Roldano Lupi

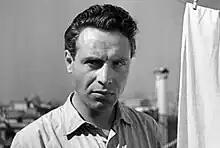
Lupi in "The Testimony" (1946)

Roldano Squassoni, known professionally as Roldano Lupi (8 February 1909 – 14 August 1989) was an Italian film actor. He appeared in 60 films between 1942 and 1967. He was born in Milan, Italy and died in Rome, Italy.